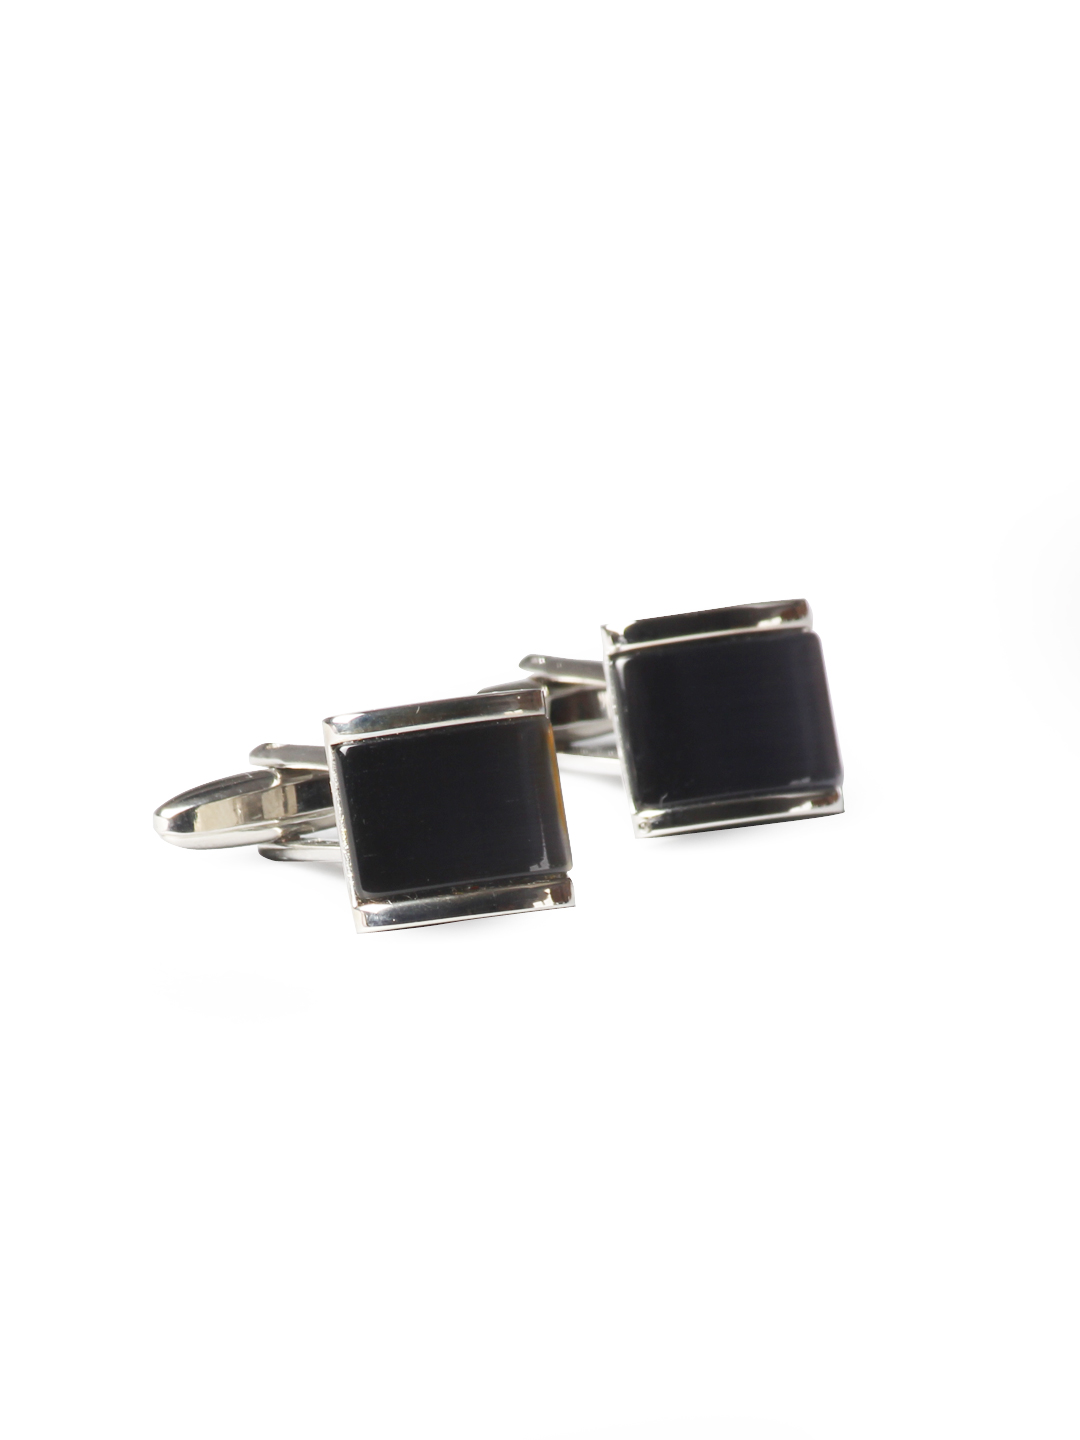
Belmonte Men Blue Bright Assorted Cufflinks
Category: Accessories / Cufflinks / Cufflinks
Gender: Men
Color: Blue
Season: Summer 2012
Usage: Formal